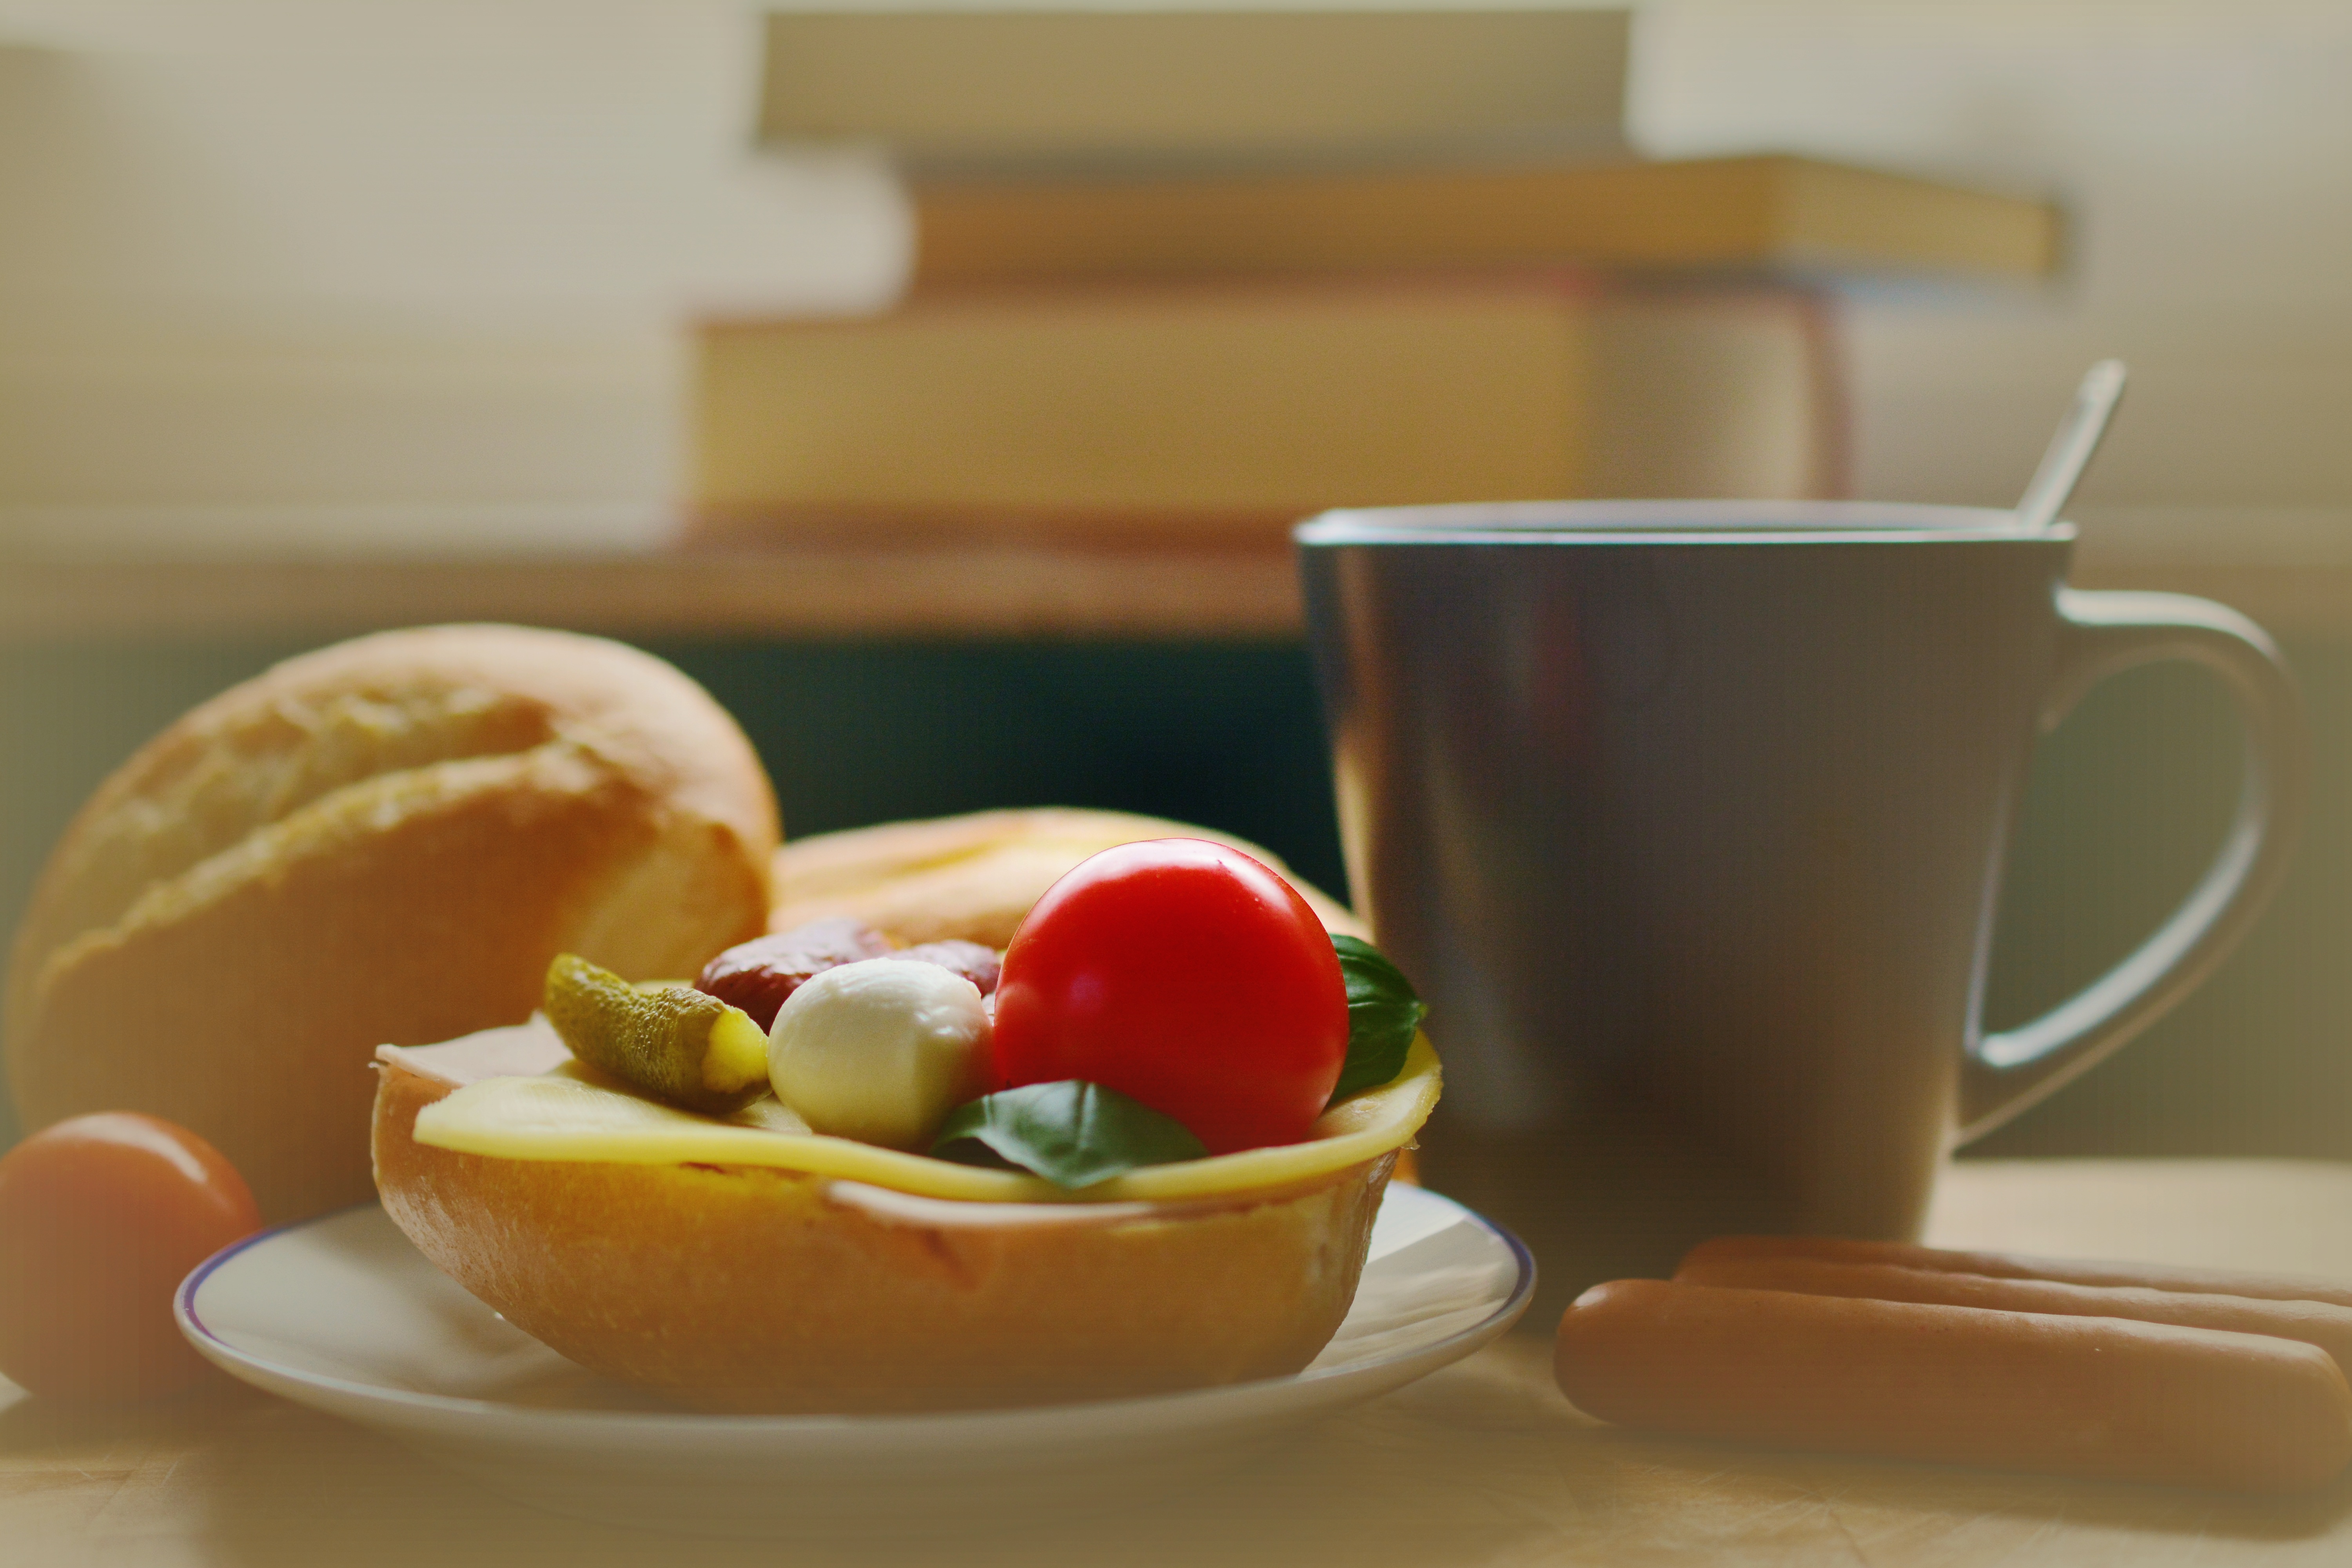
vintage, fruit, cup, dish, meal, food, produce, breakfast, baking, snack, dessert, lunch, sandwich, hipster, sausage, hearty, nutrition, roll, break, brunch, flavor, hunger, arouse, have breakfast, start the day